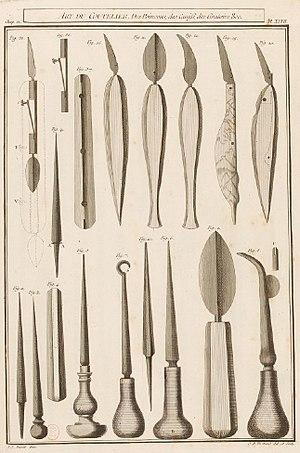
Planche de l'ouvrage de Jean-Jacques Perret (1730-1784), L'art du coutelier, première partie (1771) - Reproduction de la planche 27
Un canif, ou encore couteau de poche ou couteau pliant, est un couteau dont la ou les lames se replient dans le manche.